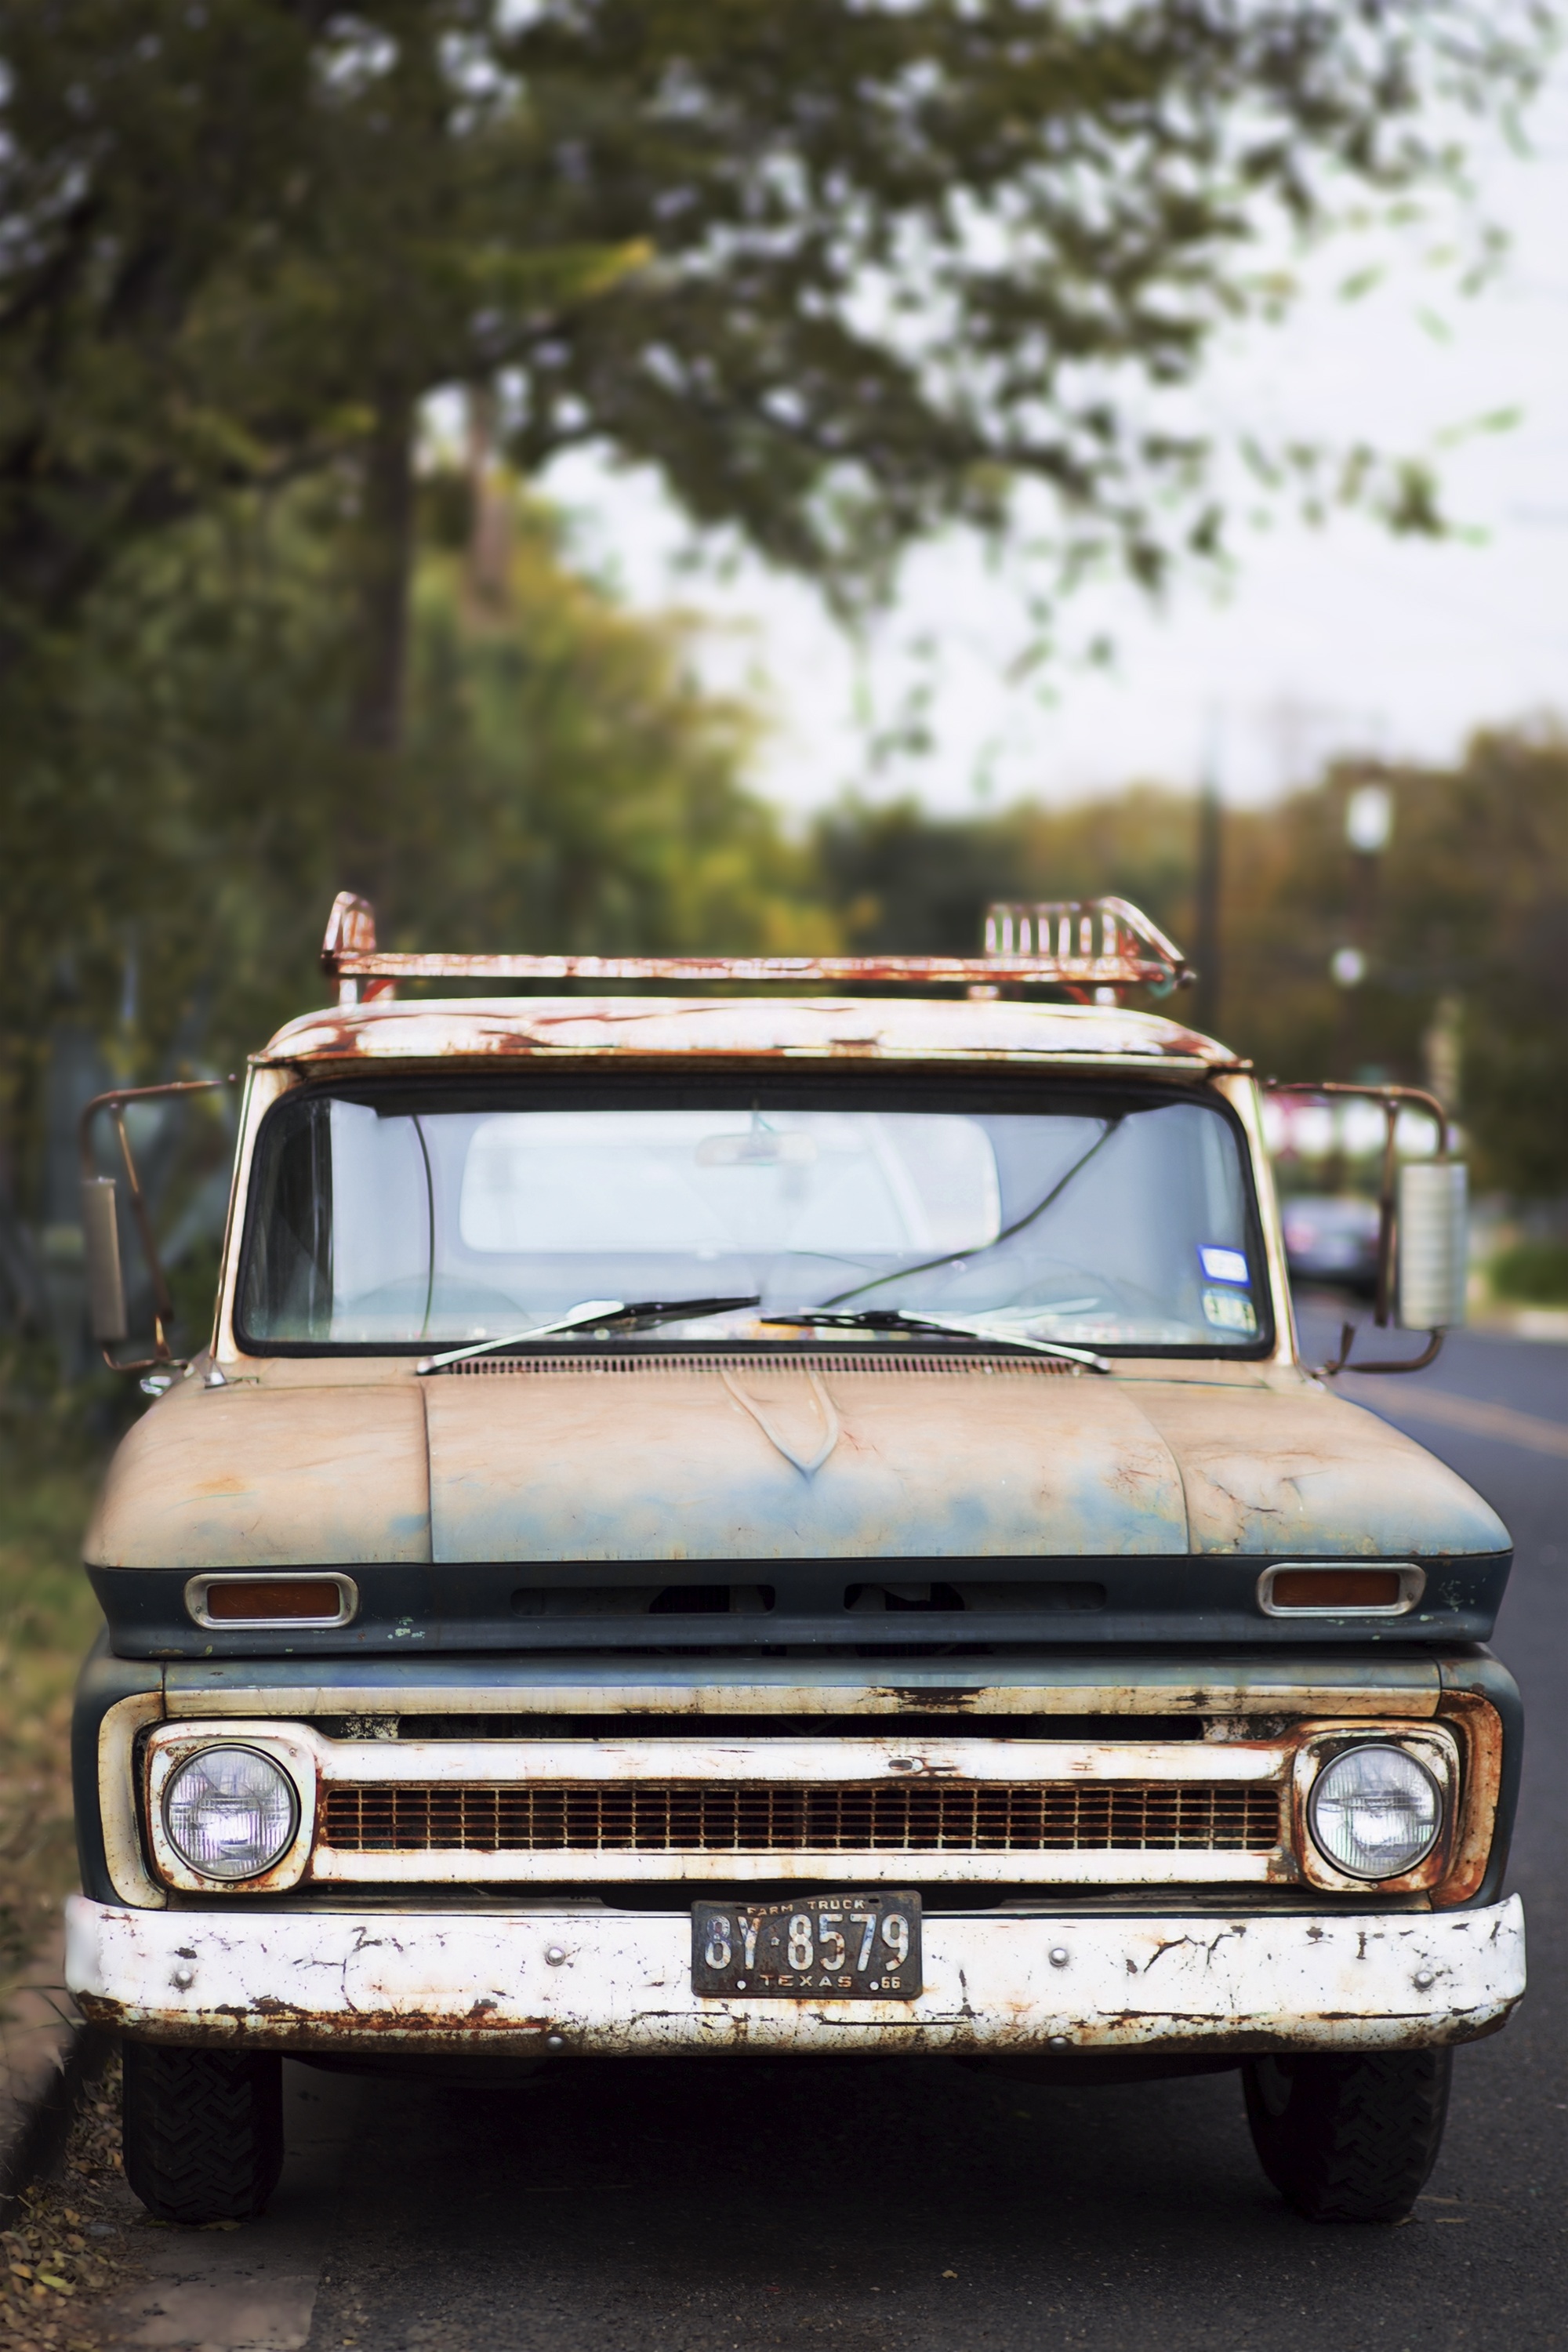
car, vintage, automobile, retro, transportation, truck, vehicle, drive, motor vehicle, bumper, antique car, pickup truck, sport utility vehicle, land vehicle, automobile make, automotive exterior, luxury vehicle